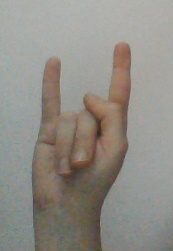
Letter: la